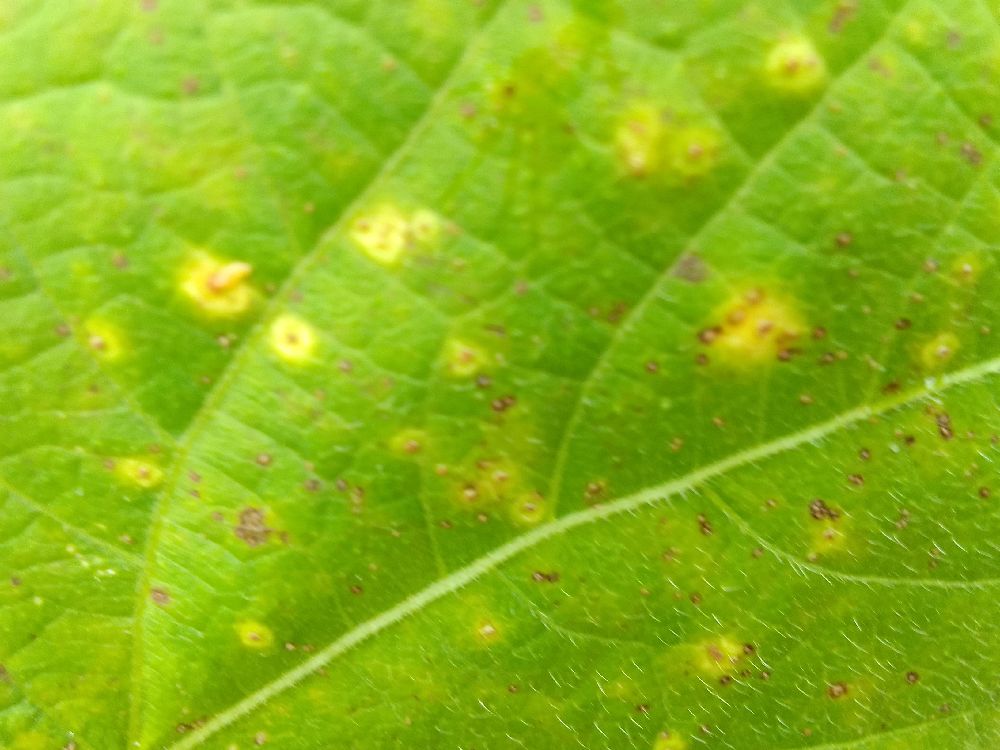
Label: rust